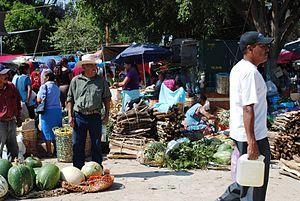
Un tianguis est un marché en plein air du Mexique et d'Amérique centrale, traditionnel dans toute l'aire culturelle mésoaméricaine depuis l'époque préhispanique.